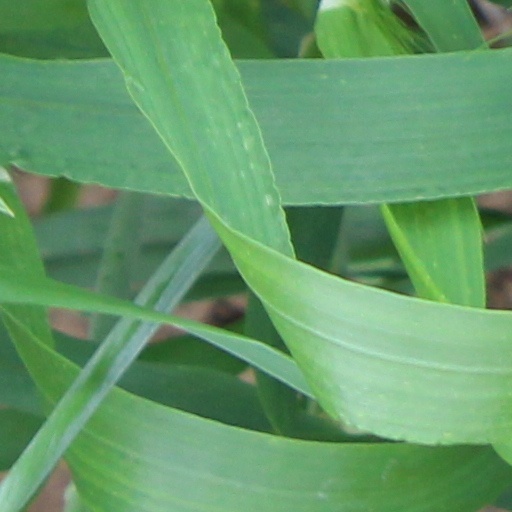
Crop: wheat